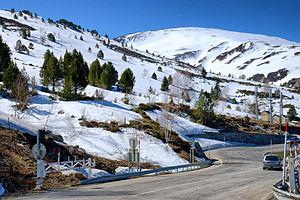
La route nationale 320, ou RN 320, est une route nationale française antenne de la route nationale 20 qui relie le département de l’Ariège aux Pyrénées-Orientales, mais sans passer par le Tunnel du Puymorens. Elle a son origine à L'Hospitalet-près-l'Andorre et se termine à Porté-Puymorens au pied de la Tour Cerdane.
La route nationale 22 est aujourd'hui une antenne de la route nationale 20 reliant L'Hospitalet-près-l'Andorre au Pas de la Case, porte française de la principauté d'Andorre. Elle est doublée par la N 320 qui passe par le Col de Puymorens. Un tronc commun entre ces deux routes existe sur quelques kilomètres.